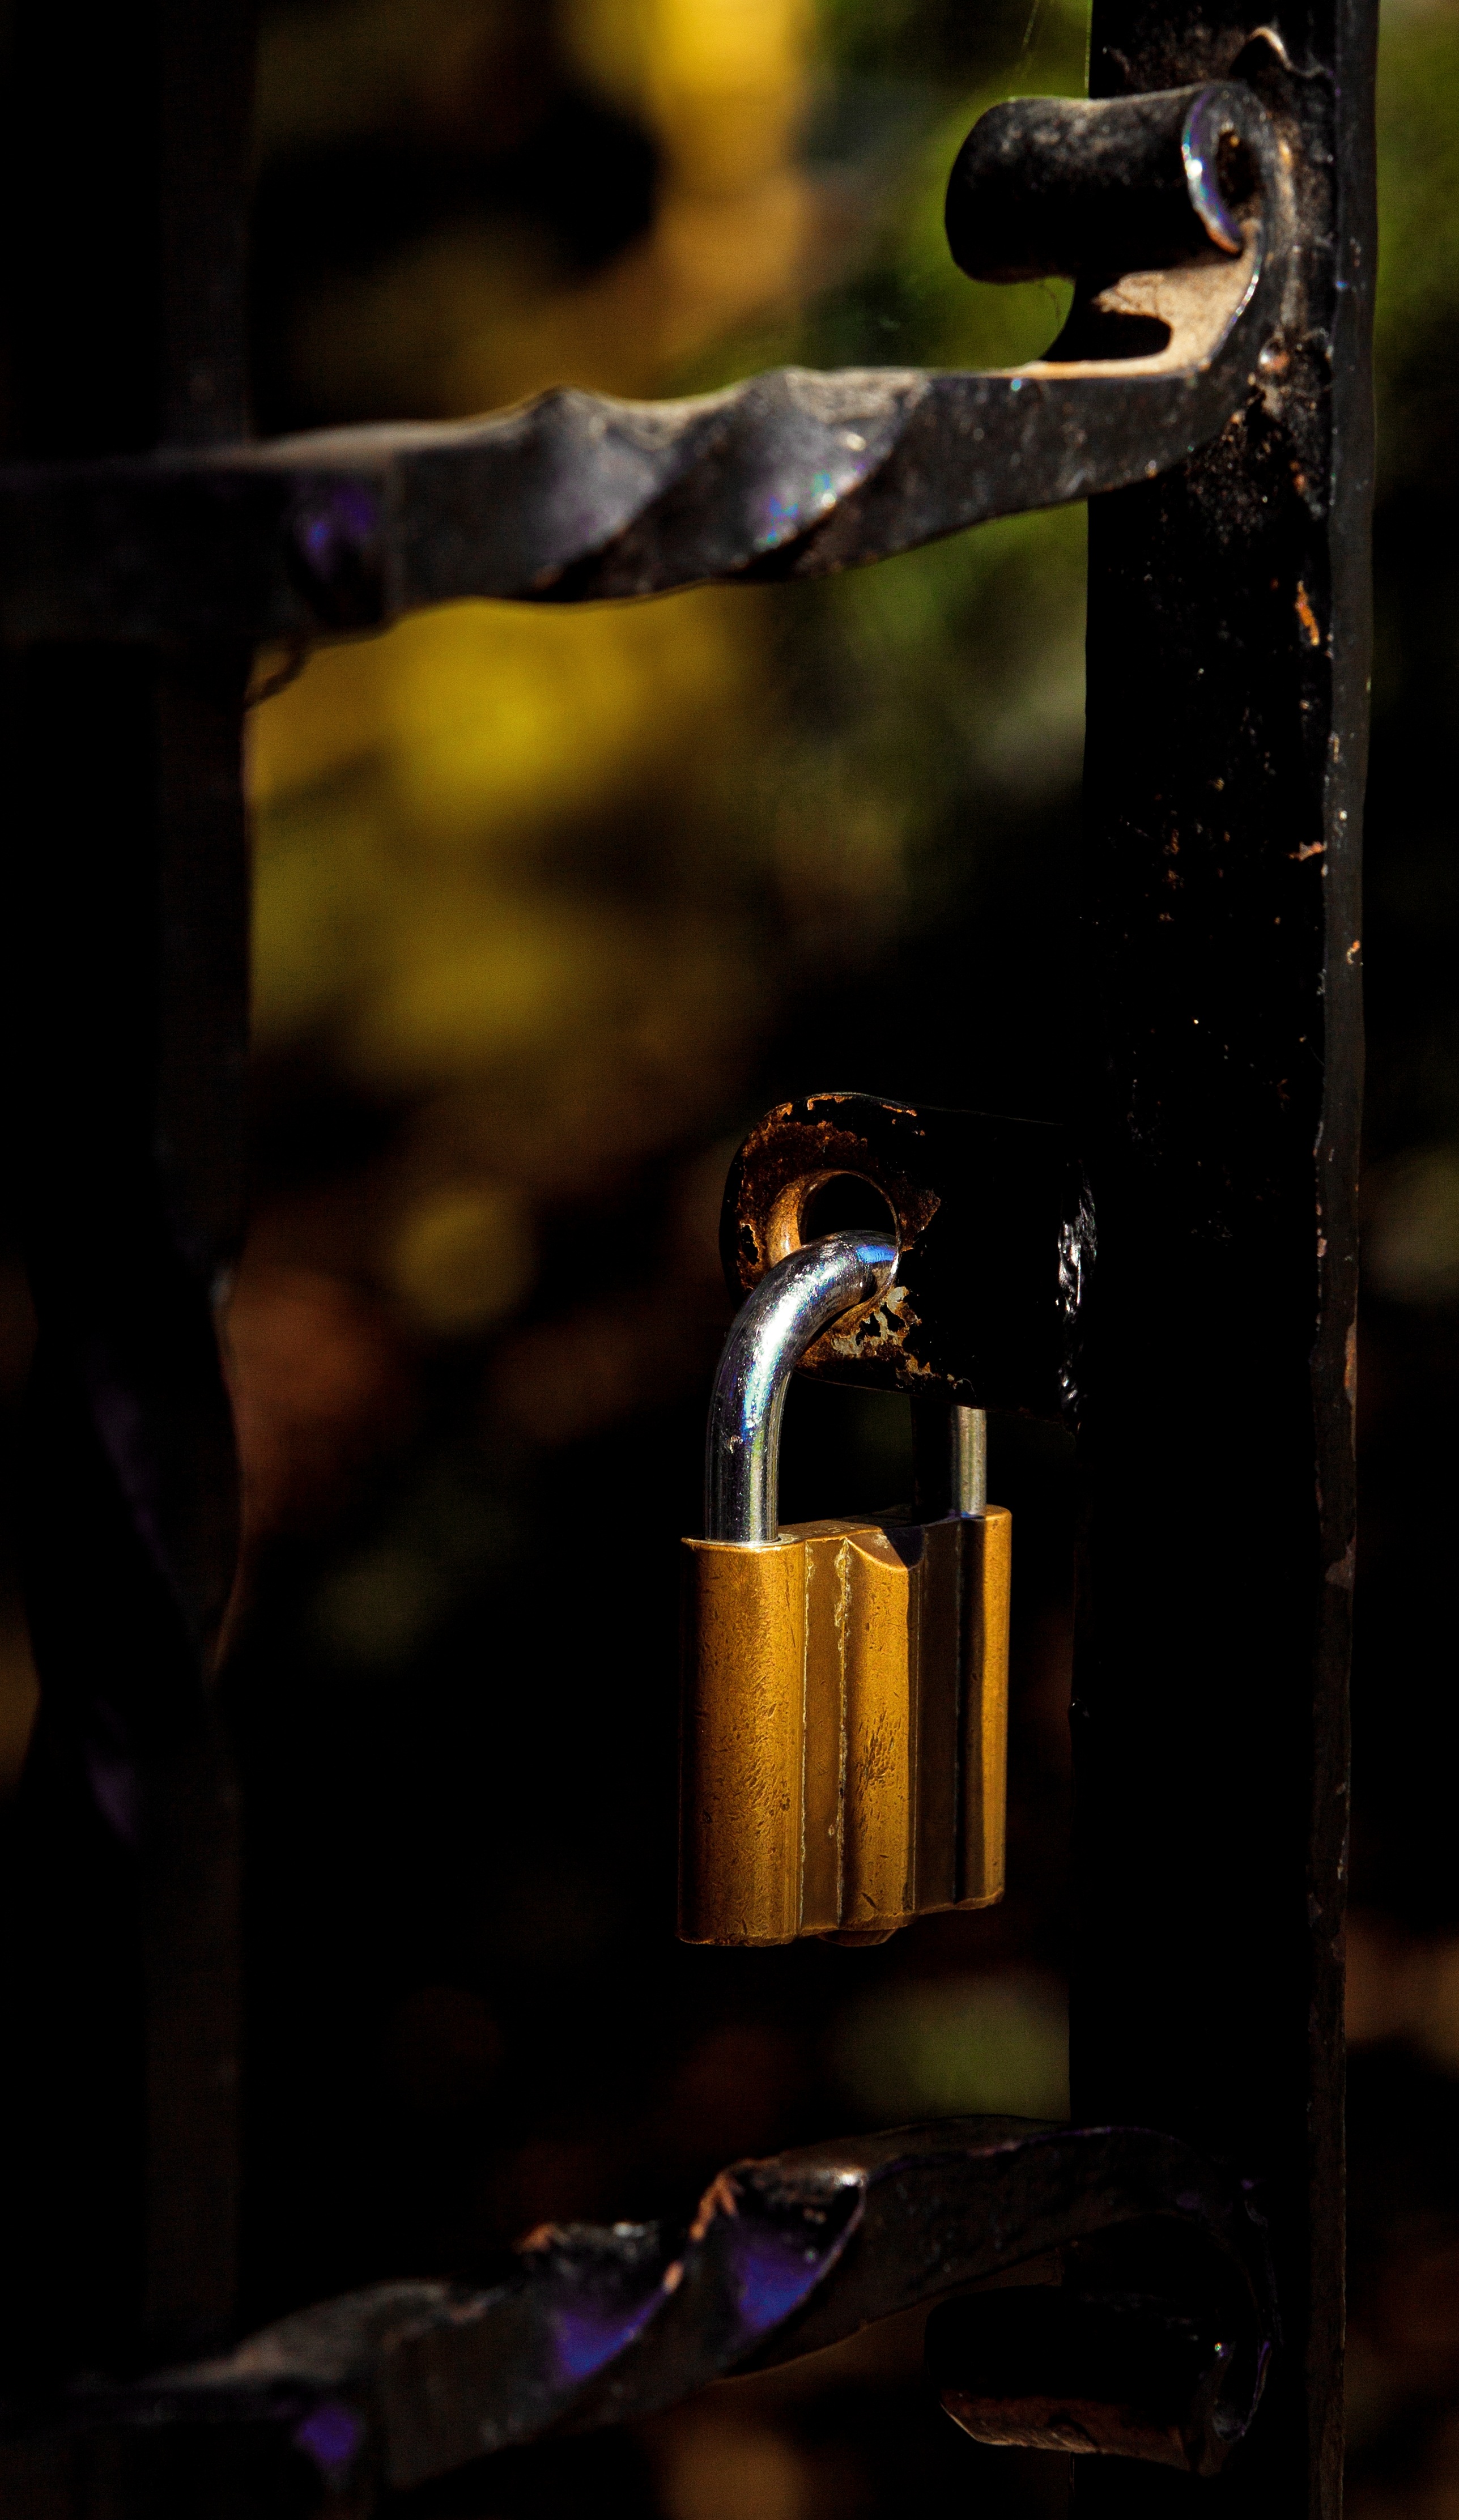
light, fence, wine, night, glass, color, metal, shadow, castle, drink, darkness, close, lighting, closed, idyll, closure, light and shadow, wrought iron